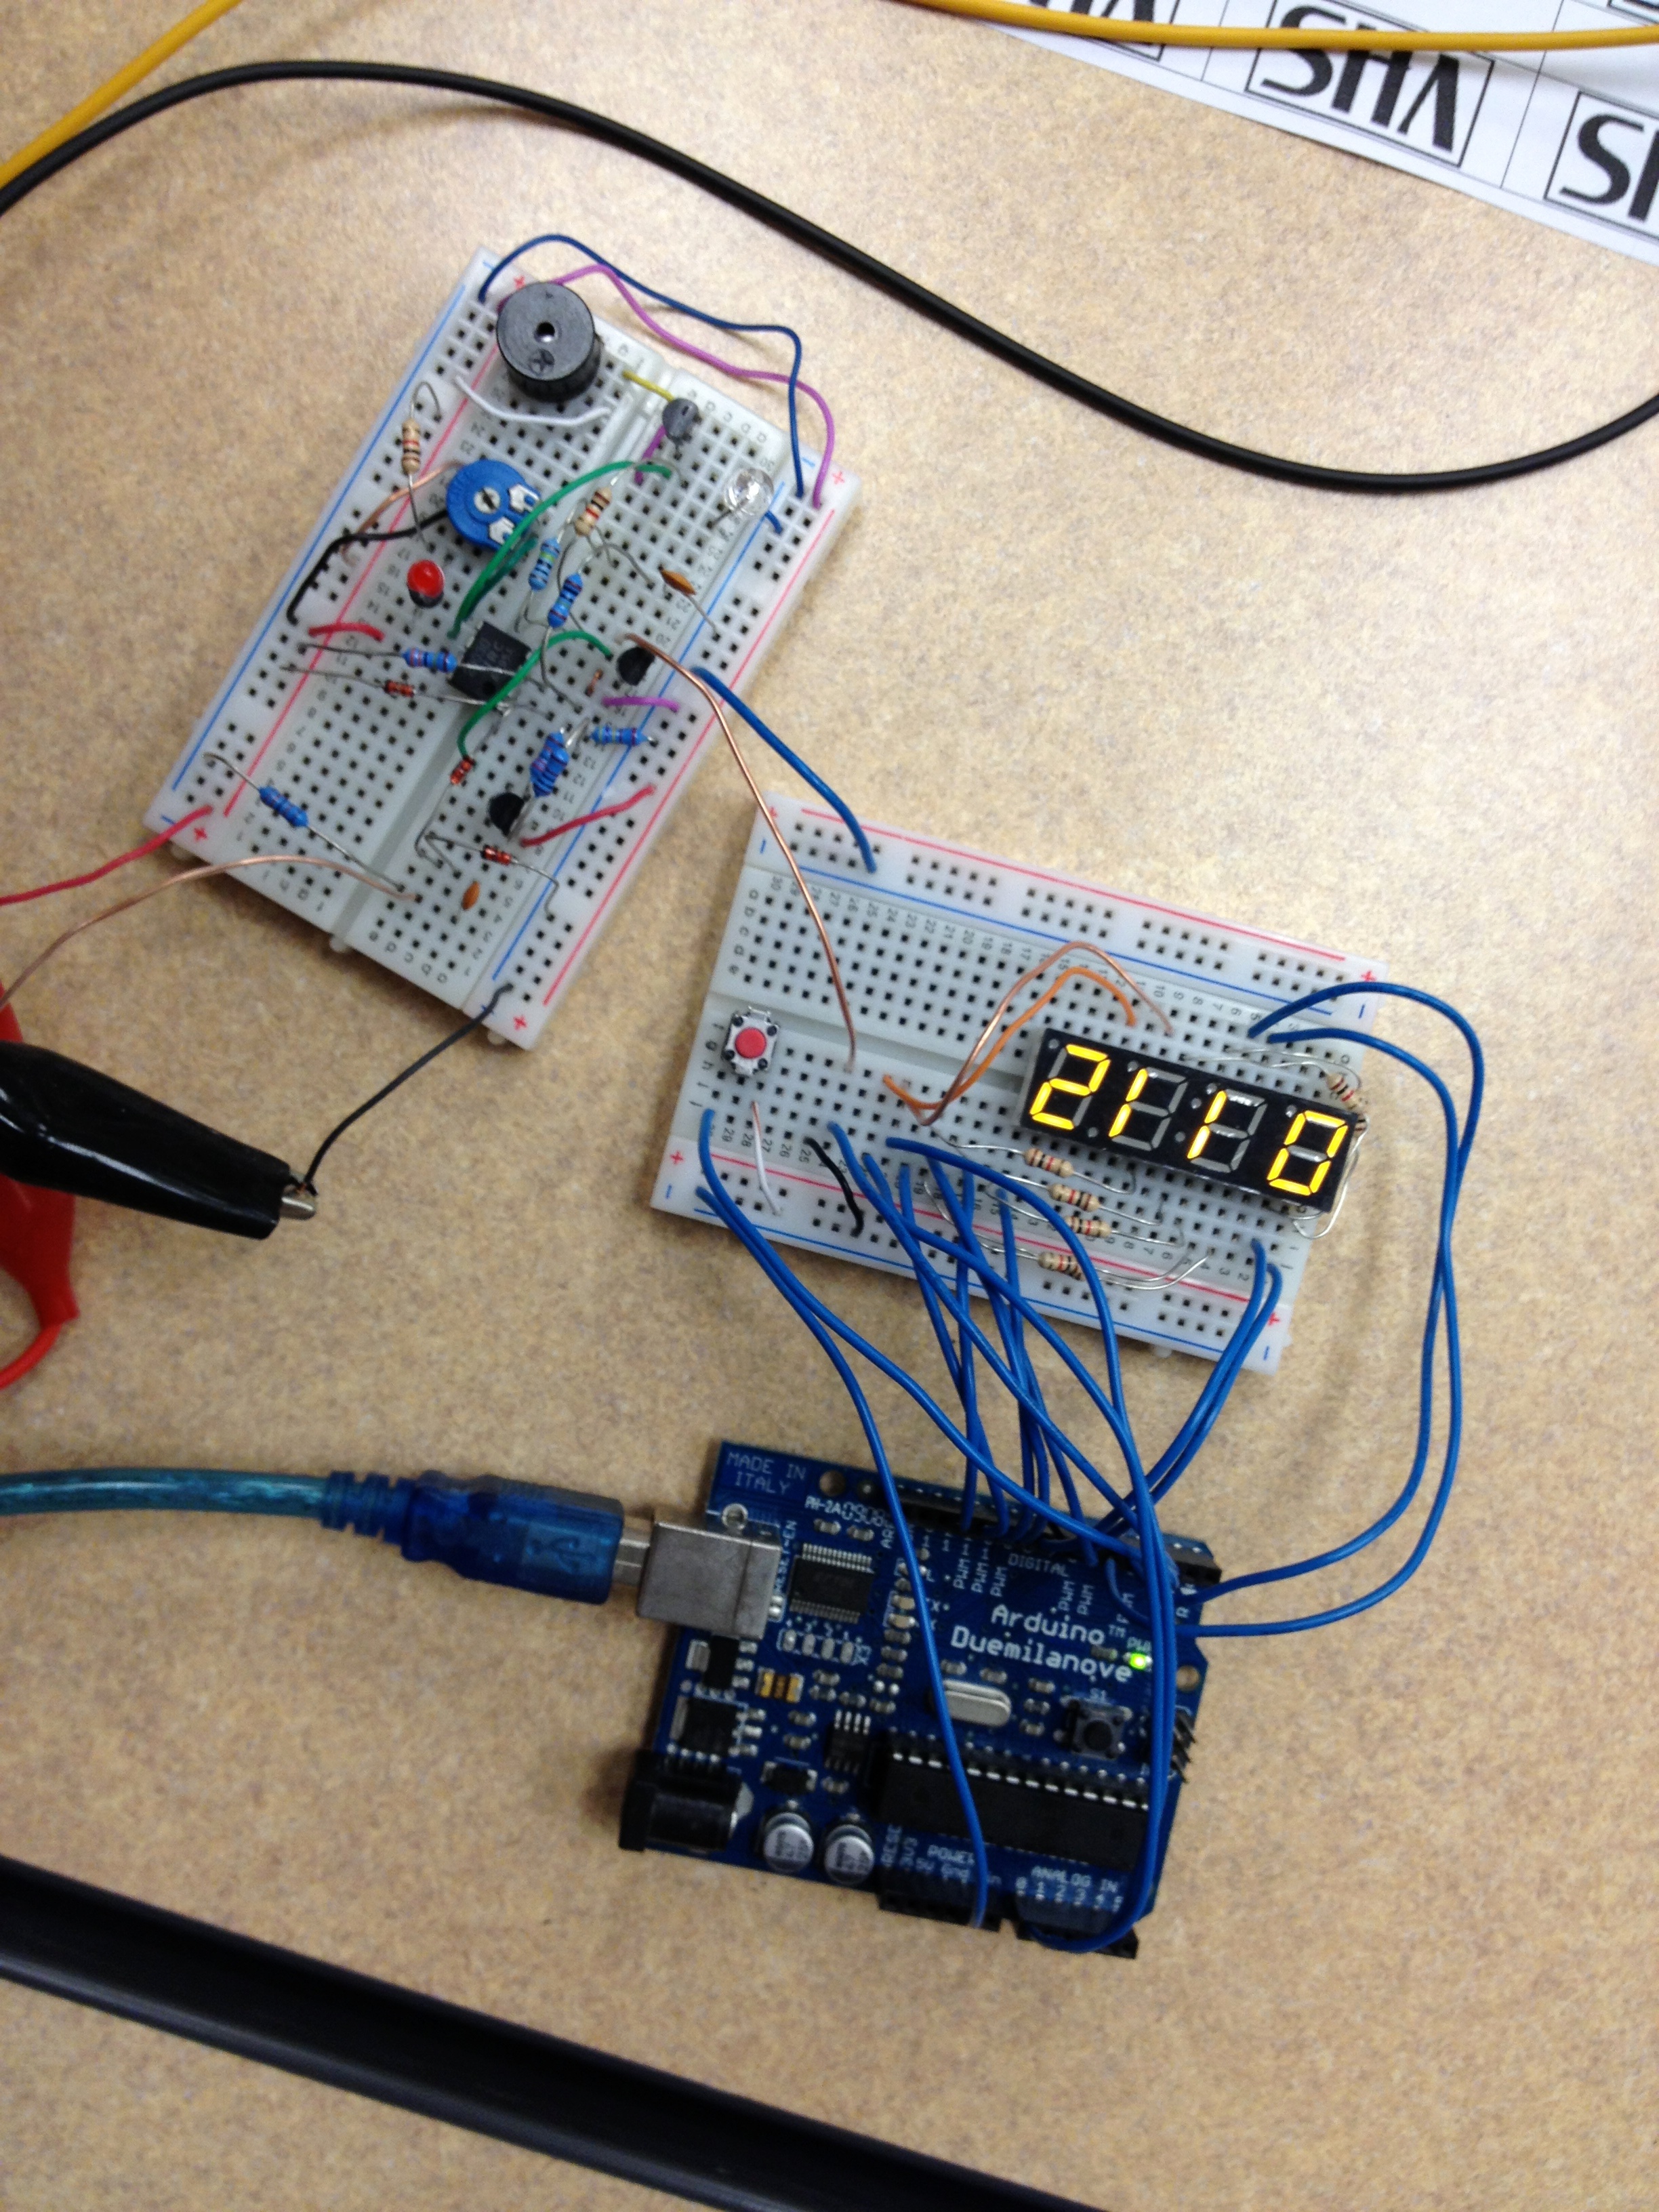
technology, gadget, art, electronics, opened12, electrical wiring, electrical network